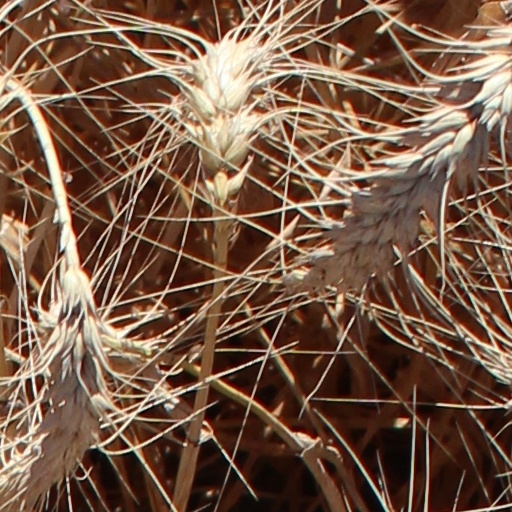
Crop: wheat